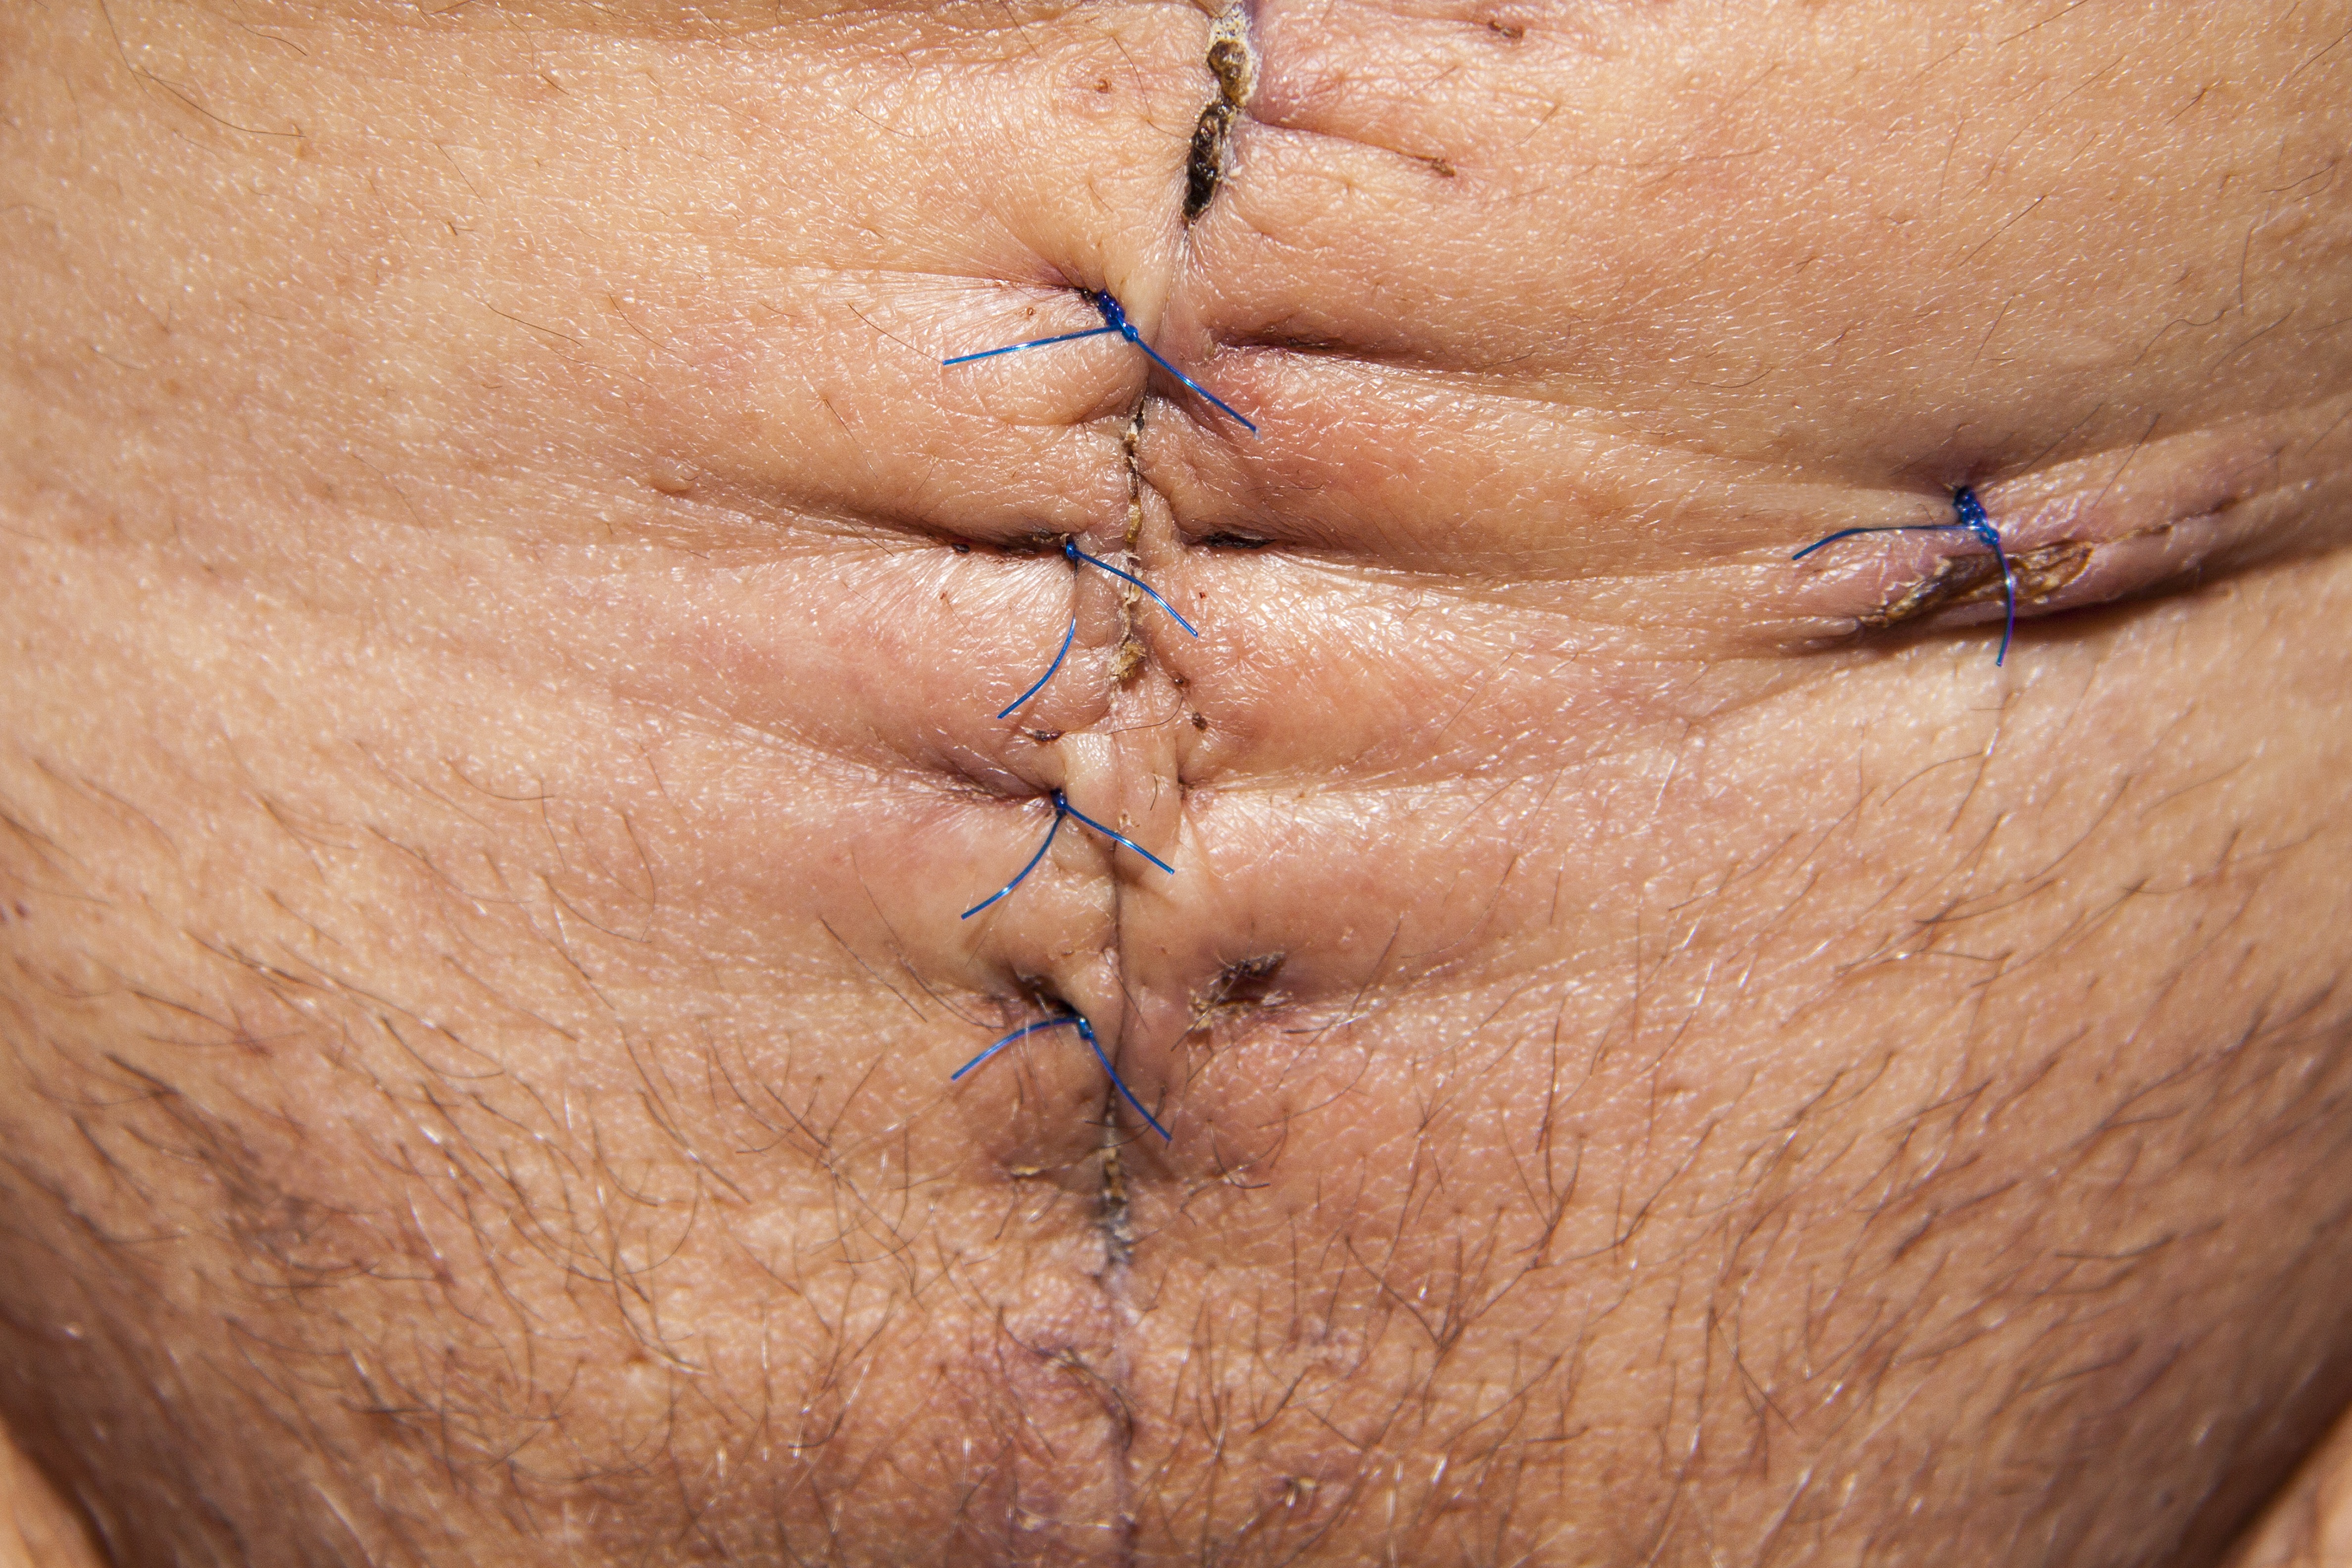
hand, trunk, leg, arm, muscle, chest, sew, close up, human body, skin, pain, organ, doctor, intervention, medical, therapy, patient, scar, abdomen, wound, operation, surgeon, instrumental, sewn, sense, op, surgical intervention, excluded, chest hair, abdomen surgery, surgical scar, in the body, blue thread